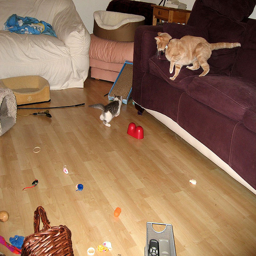
A kitten plays on a hardwood floor while a larger couch stands on a couch.
A cat on top of a couch staring down at another cat.
Two cats play in a room covered in cat paraphernalia
In a living room, 2 cats appear to be playing.
A kitten is running towards a cat that is above standing on a couch, as they both are surrounded by toys.